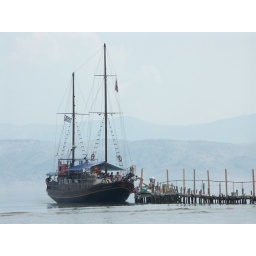
Taken from a beach on the island of Corfu (Greece) The mountain in the background are in Albania.